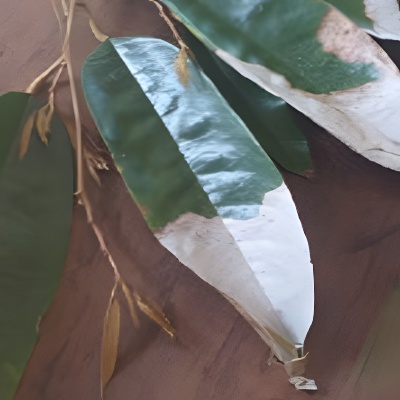
Label: Leaf_Blight